List of irredentist claims or disputes

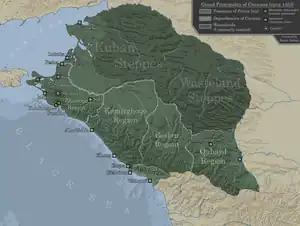
The map of Circassia during the Inal the Great, often used as a reference for the historical borders of Circassia.

Greater Somalia refers to the region in the Horn of Africa in which ethnic Somalis are and have historically represented the predominant population. The territory encompasses Somalia, Somaliland, the Somali region in Ethiopia, the North Eastern Province in Kenya and southern and eastern Djibouti. Ogaden in eastern Ethiopia has seen military and civic movements seeking to make it part of Somalia. This culminated in the 1977–78 Ogaden War between the two neighbours where the Somali military offensive between July 1977 and March 1978 over the disputed Ethiopian region Ogaden ended when the Somali Armed Forces retreated back across the border and a truce was declared. The Kenyan Northern Frontier District also saw conflict during the Shifta War (1963–1967) when a secessionist conflict in which ethnic Somalis in the Lamu, Garissa, Wajir and Mandera counties (all except Lamu formed part of the former North Eastern Province, abolished in 2013), attempted to join with their fellow Somalis in a "Greater Somalia". There has been no similar conflicts in Djibouti, which was previously known as the "French Somaliland" during colonisation. Here the apparent struggles for unification manifested itself in political strife that ended when in a referendum to join France as opposed to the Somali Republic succeeded among rumours of widespread vote rigging. and the subsequent death of Somali nationalist Mahmoud Harbi, Vice President of the Government Council, who was killed in a plane crash two years later under suspicious circumstances. Some sources say that Somalia has also laid a claim to the Socotra archipelago, which is currently recognized by the international community as part of Yemen, but occupied by the United Arab Emirates